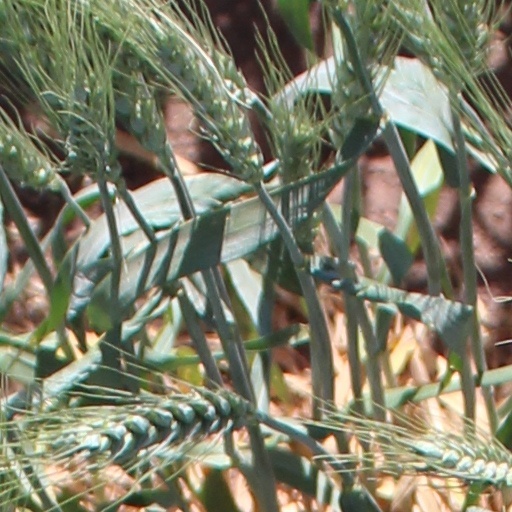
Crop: wheat